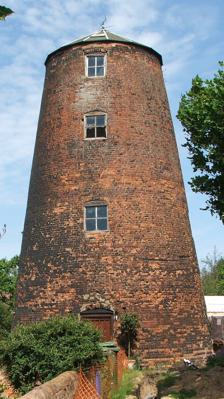
Building: Blundeston Windmill
Country: Unknown
Year built: 1820
Residential conversion of Blundeston Mill in Suffolk Blundeston Windmill The mill in June 2011 Origin Mill name Blundeston Mill Grid reference TM 5165 9747 Coordinates 52°31′00″N 1°42′26″E / 52.51676°N 1.70734°E / 52.51676; 1.70734 Operator(s) Private Year built c1820 Information Purpose Corn mill Type Tower mill Storeys Four storeys No. of sails Four Sails Type of sails Patent sails Winding Fantail No. of pairs of millstones Two pairs Blundeston Mill is a tower mill at Blundeston , Suffolk , England which has been converted to residential accommodation. History Blundeston Mill was built c1820 by Robert Martin, the Beccles millwright . The mill was worked until 1923 and dismantled in 1933 when it was converted to a house. Description For an explanation of the various pieces of machinery, see Mill machinery . Blundeston Mill is a four-storey tower mill which had four Patent sails . The boat shaped cap was winded by a fantail . The mill drove two pairs of millstones References